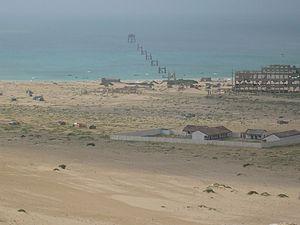
Hafun, en somali Xaafuun, en italien Dante, est une péninsule de quarante kilomètres de longueur dans la région de Bari, dans le nord de la Somalie. Le cap Hafun, en somali Ras Hafun, situé à son extrémité orientale, est le point géographique le plus oriental du continent africain, vu que l'île de Socotra est au Yémen.